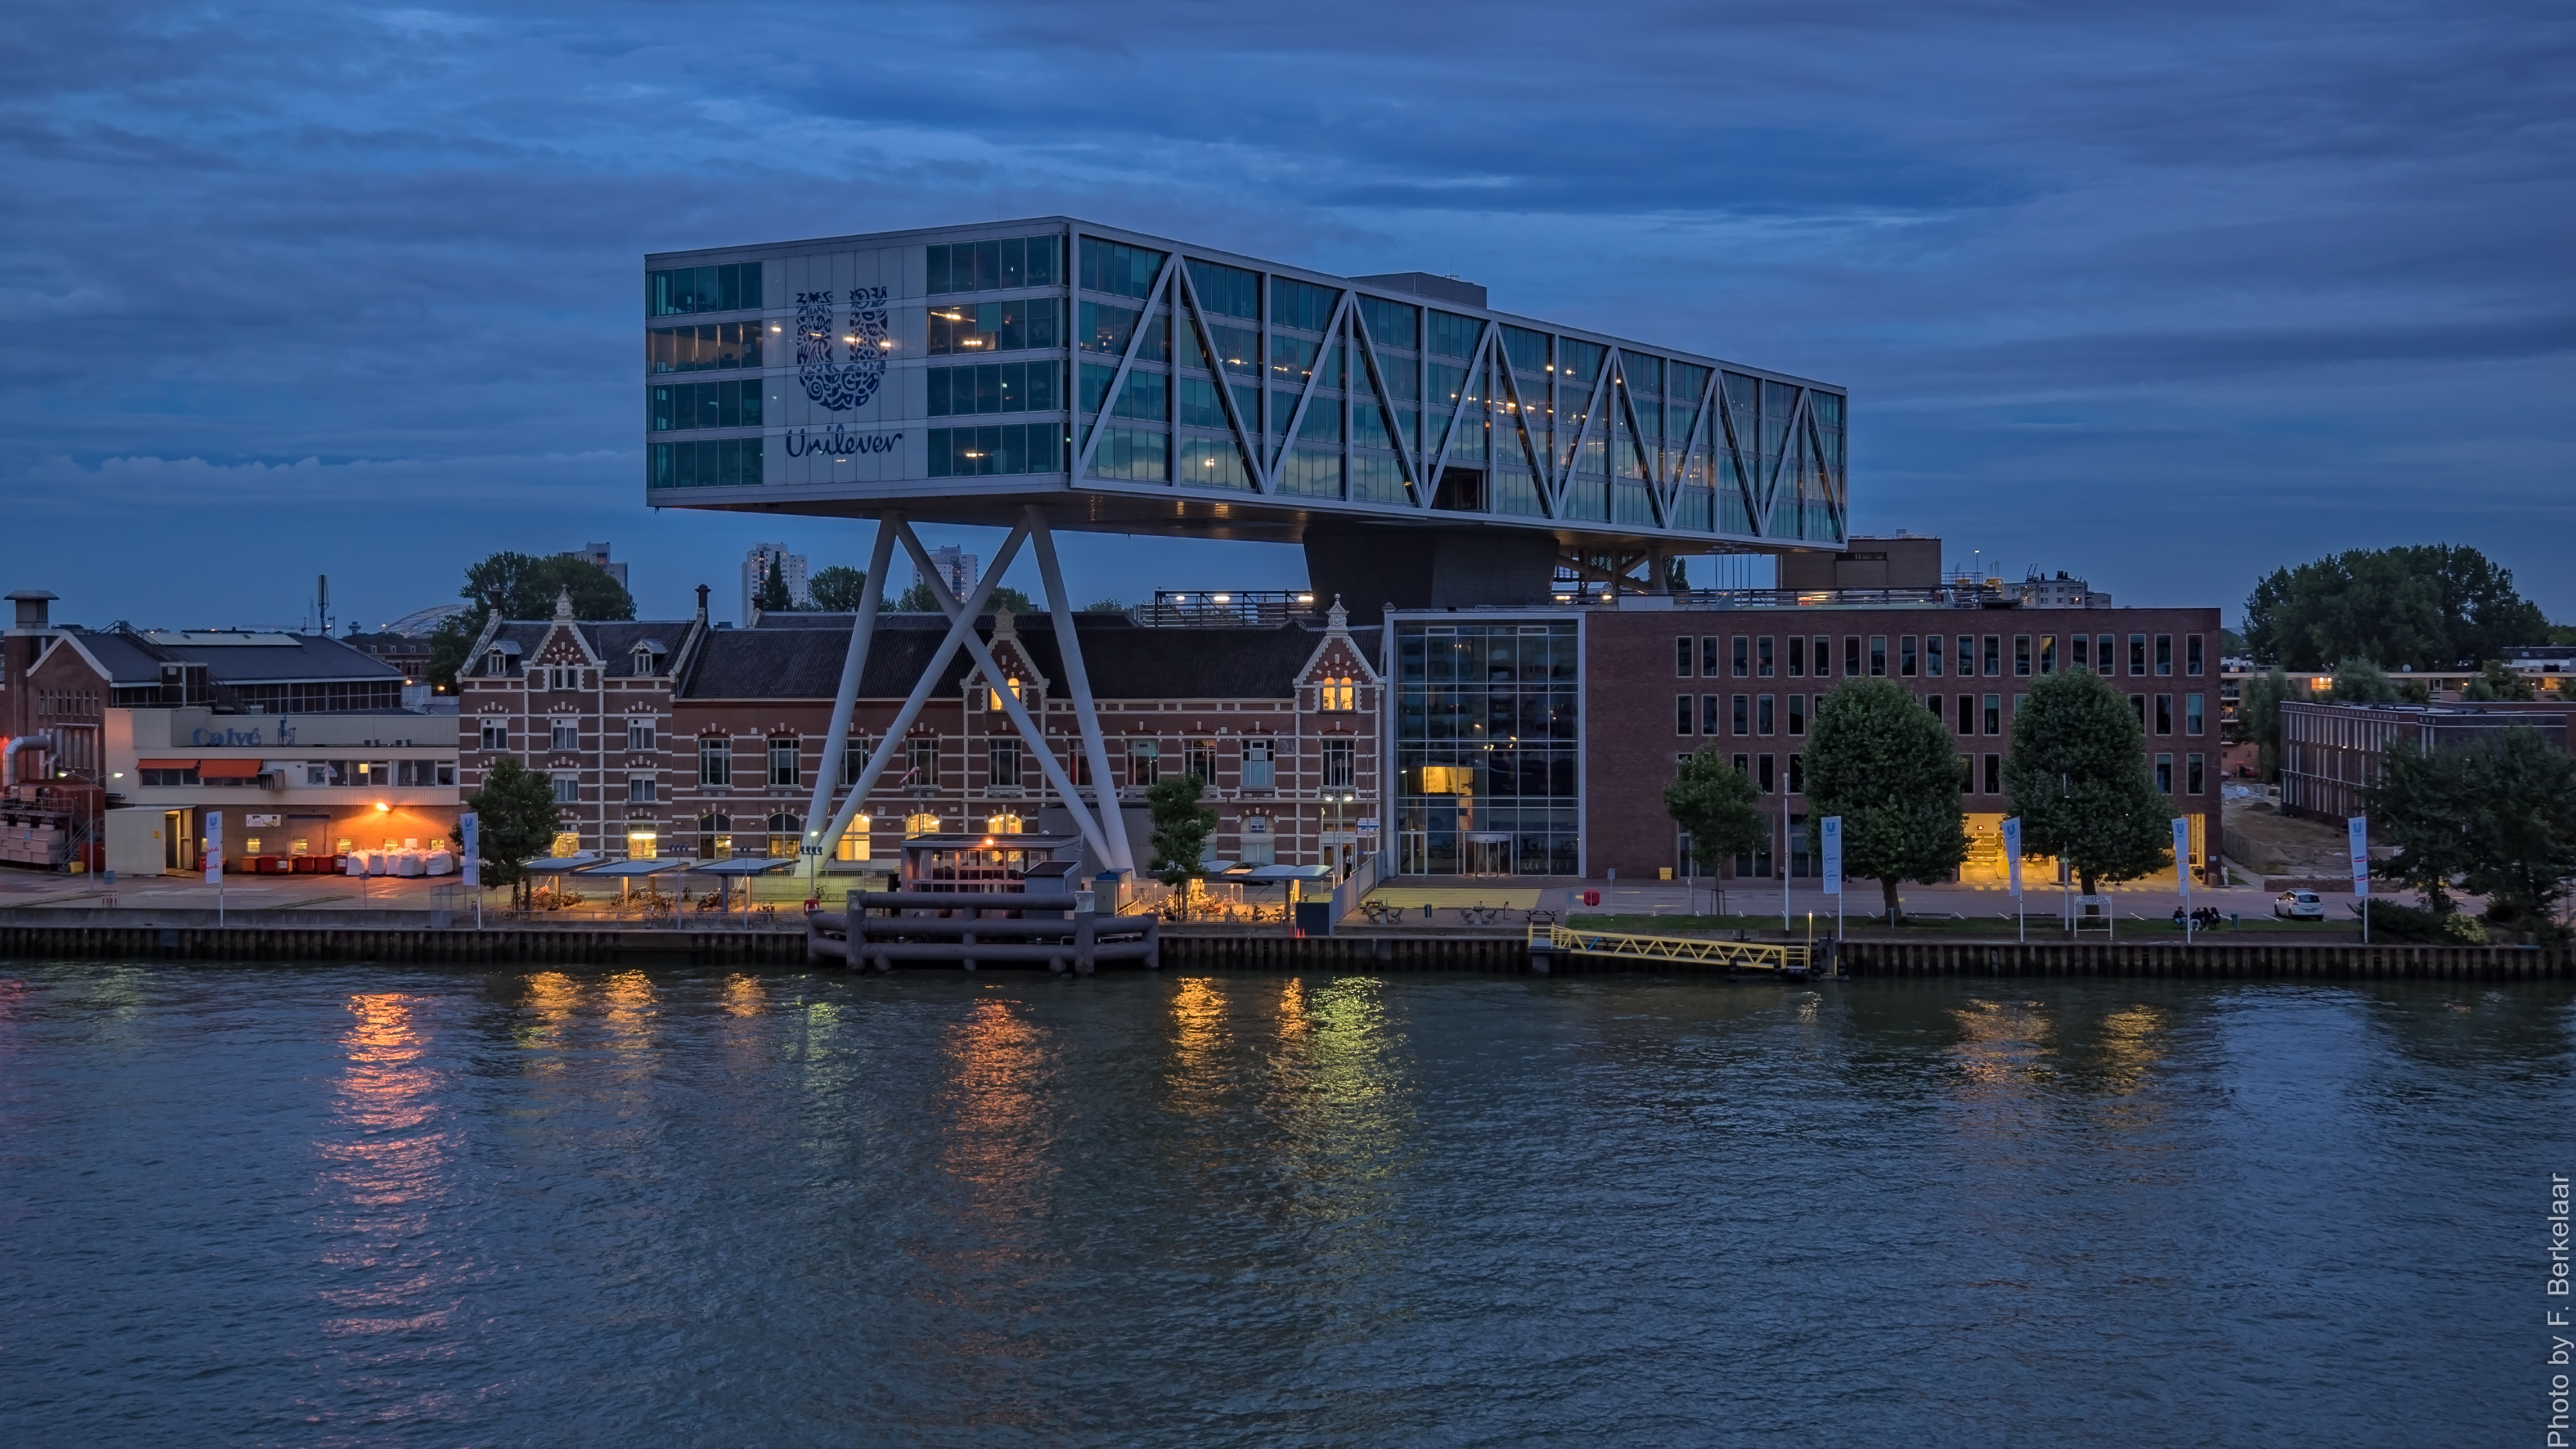
dock, bridge, skyline, night, city, cityscape, downtown, dusk, evening, reflection, office, landmark, harbor, waterway, nederland, rotterdam, zuidholland, nl, olympusm1240mmf28, cityofrotterdam, unilevernederlandbv, debrug, bleuband, nassaukade, kantoorgebouw, urban area